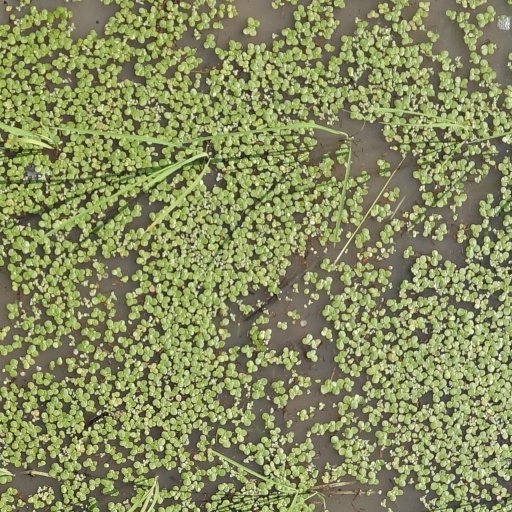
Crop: rice